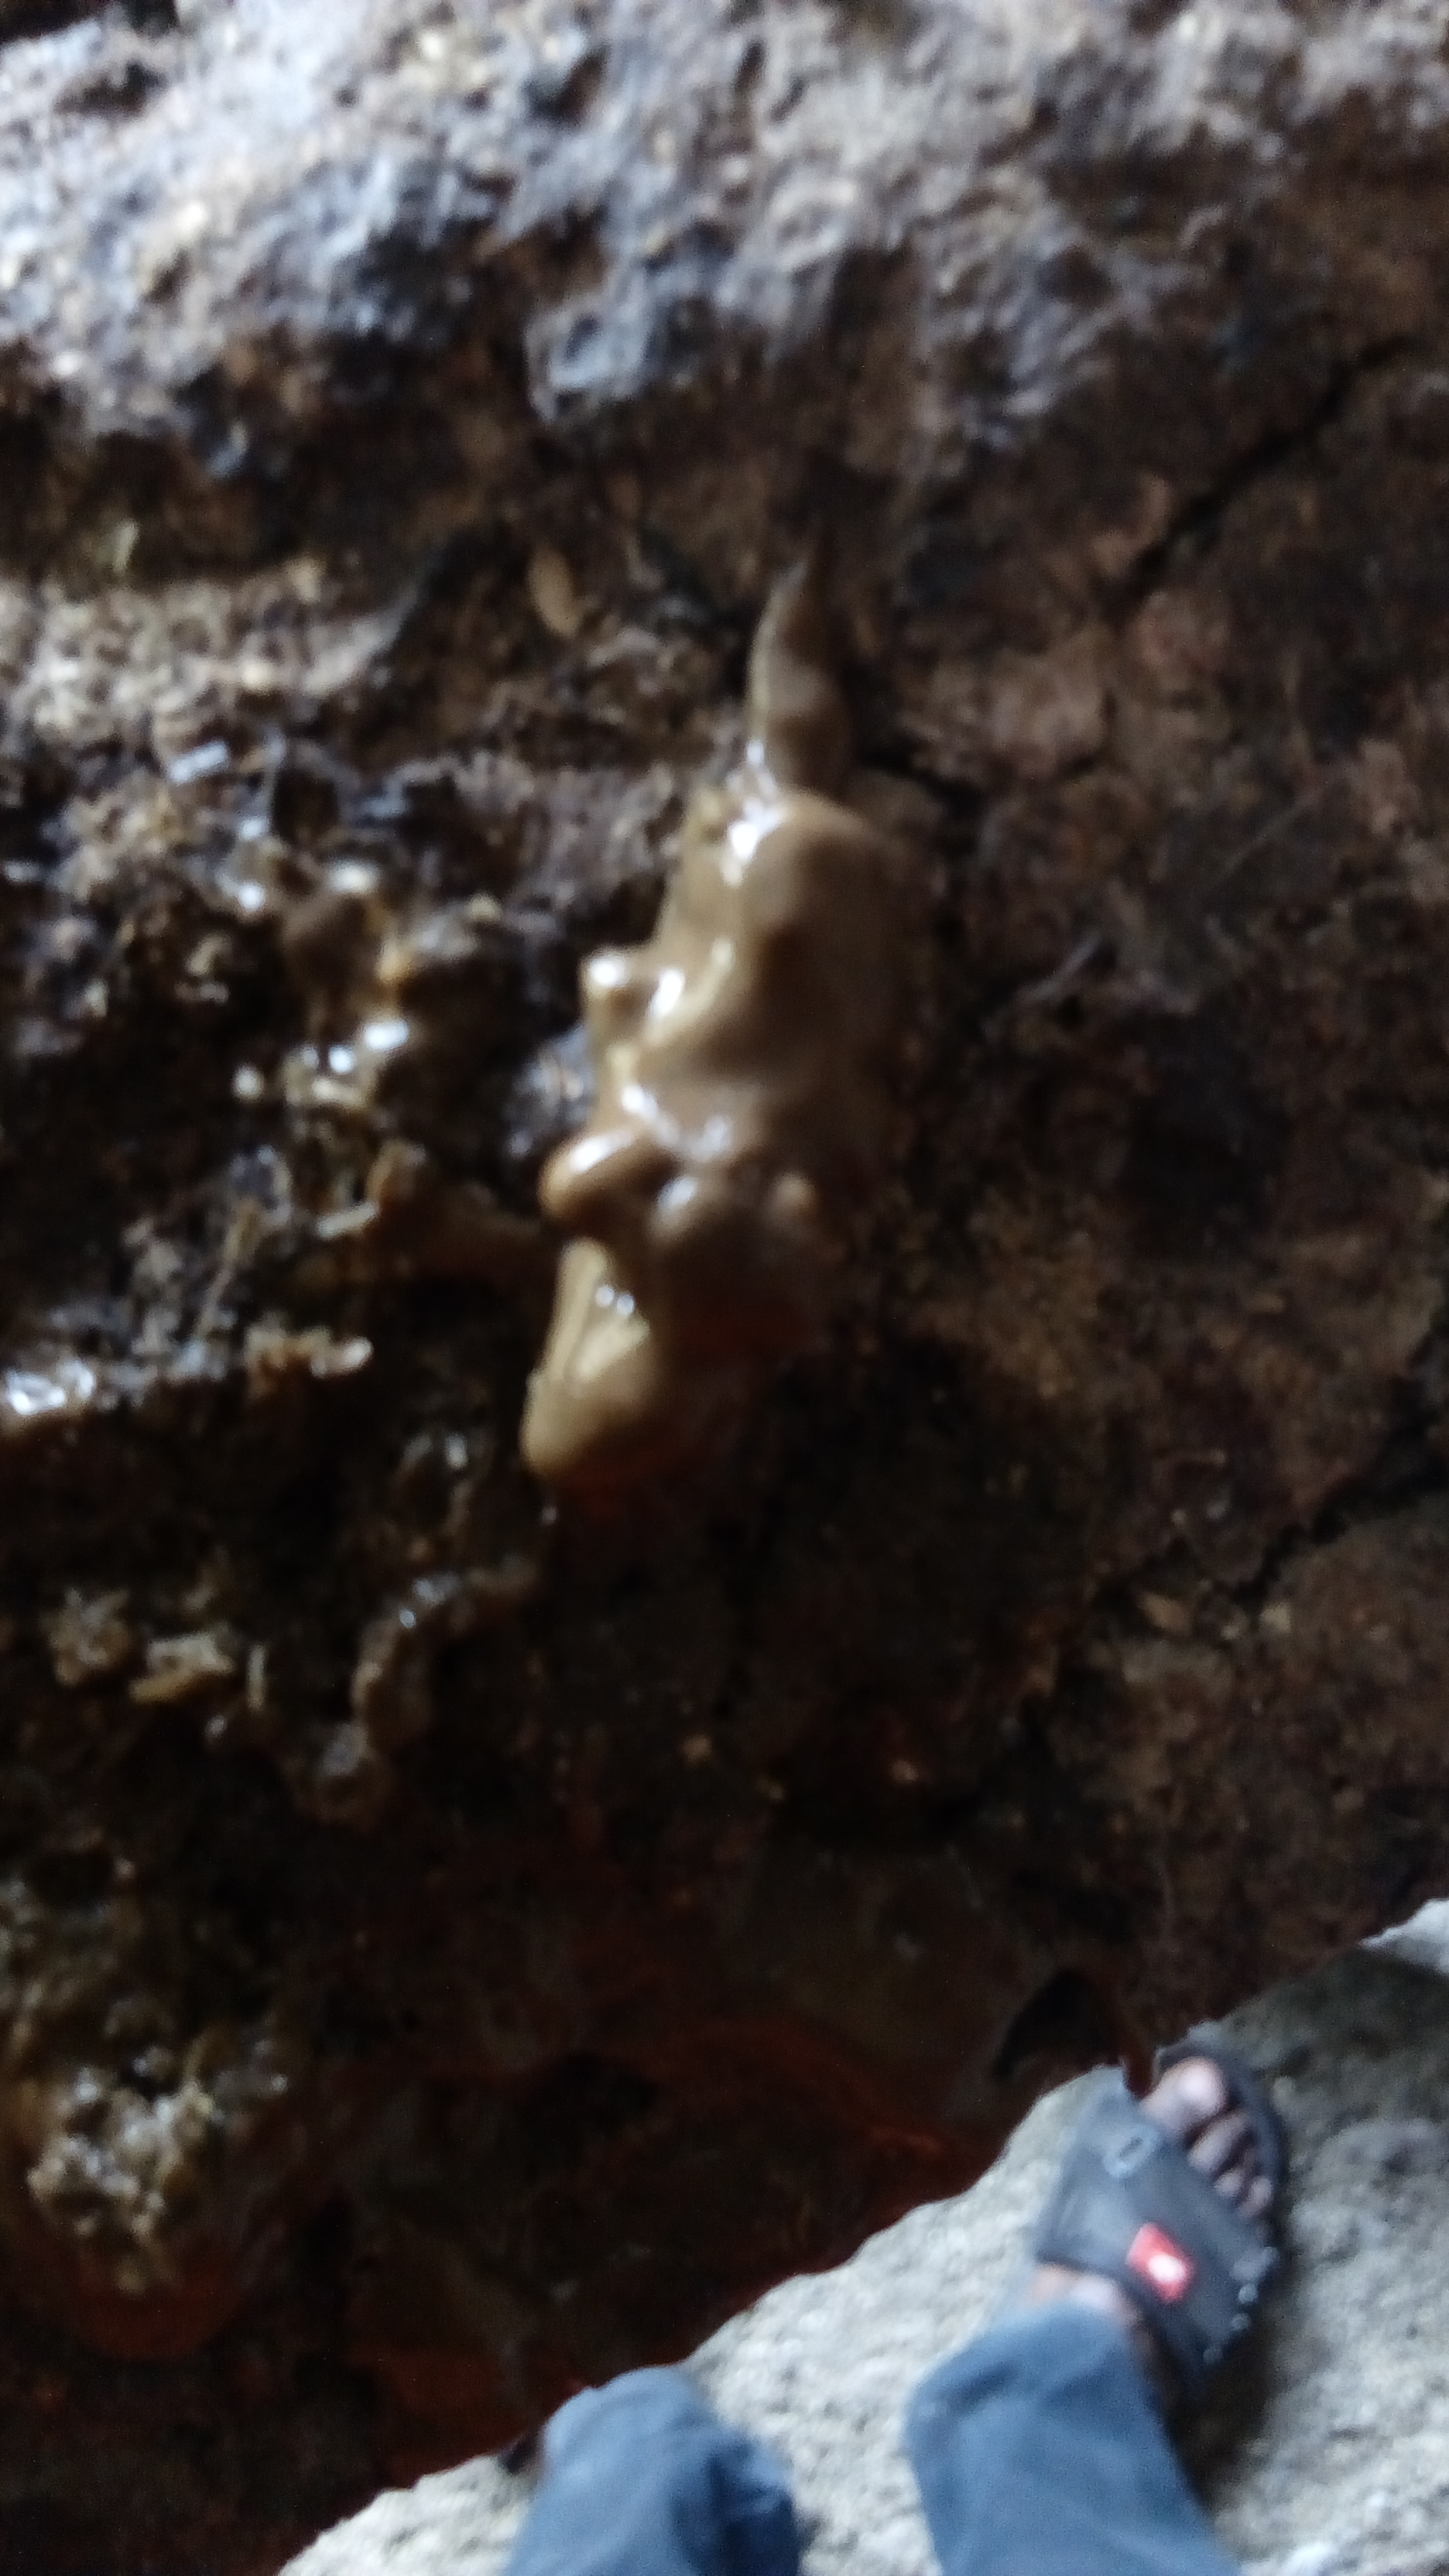
PCR-confirmed diagnosis: Coccidiosis